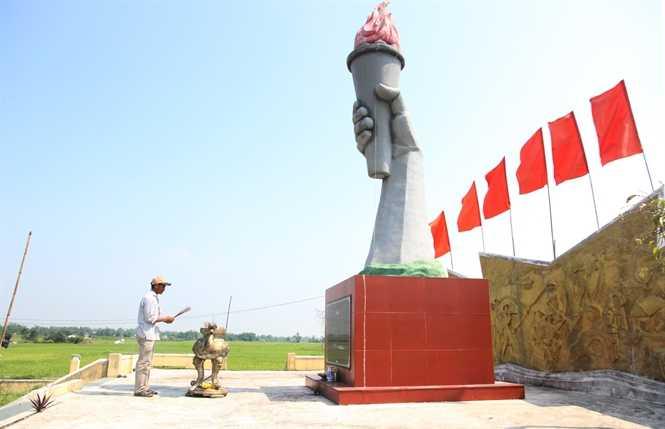
bức tượng là hình ảnh một bàn tay đang cầm một ngọn đuốc